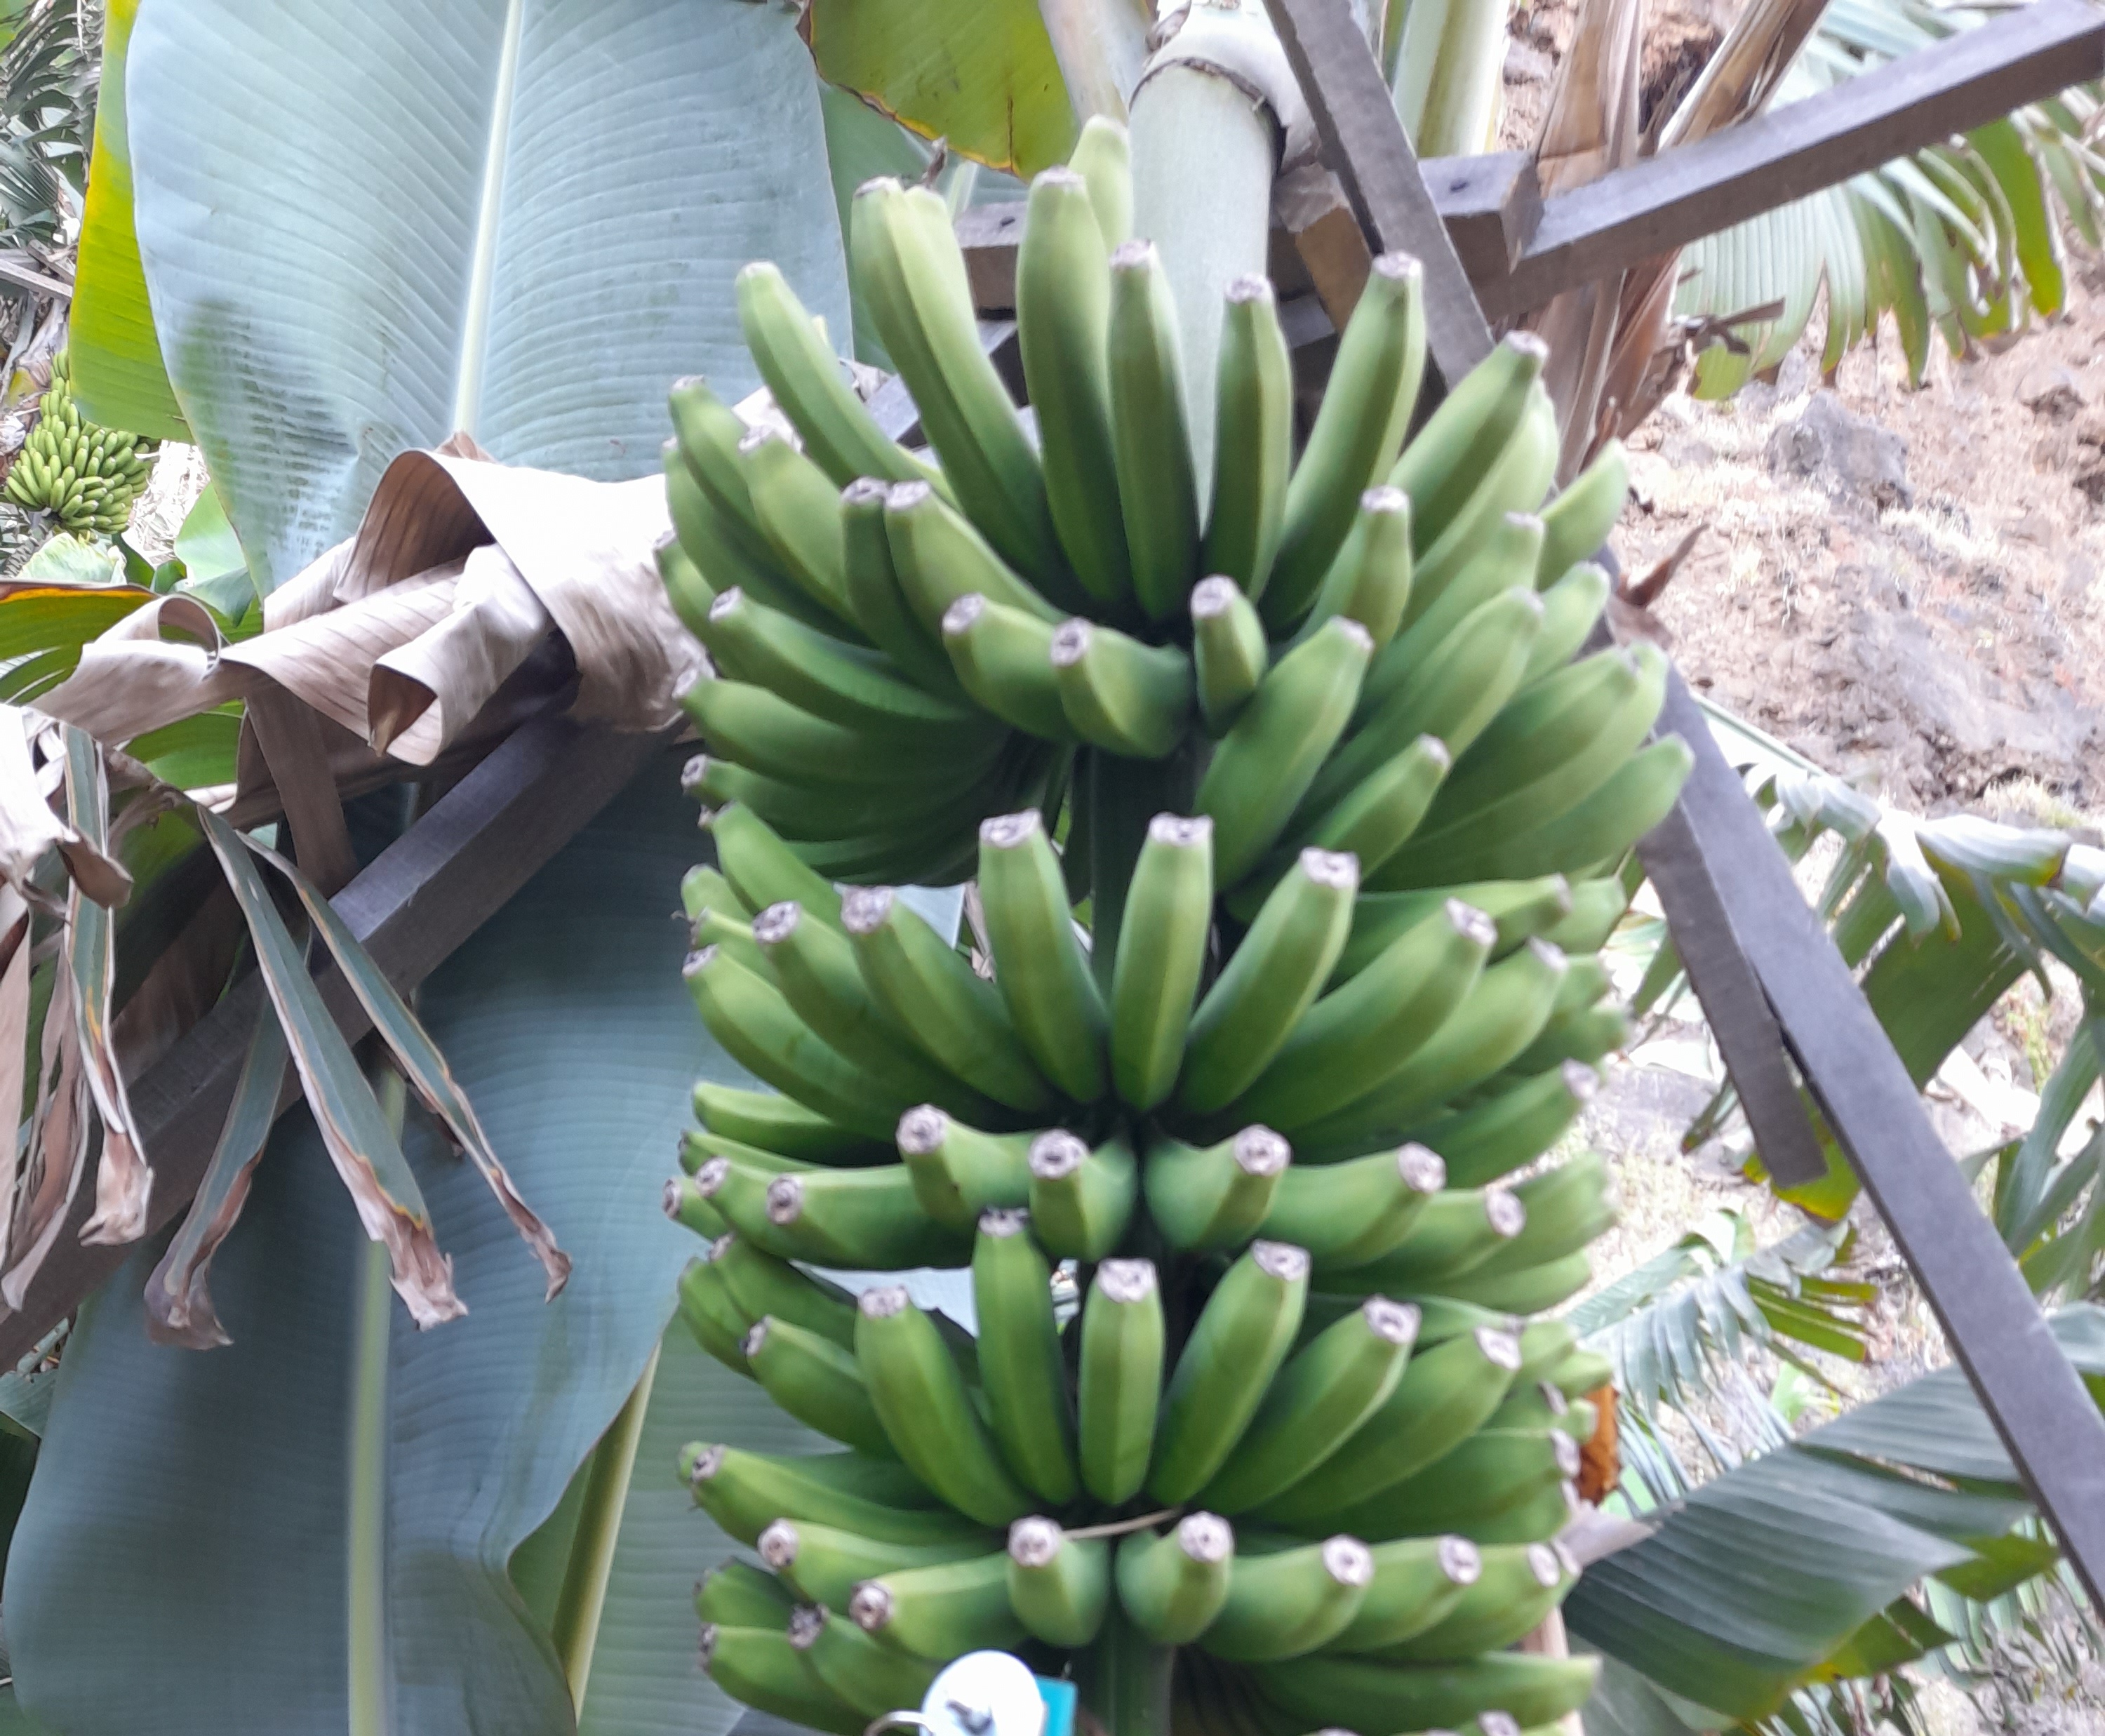
Label: Keep